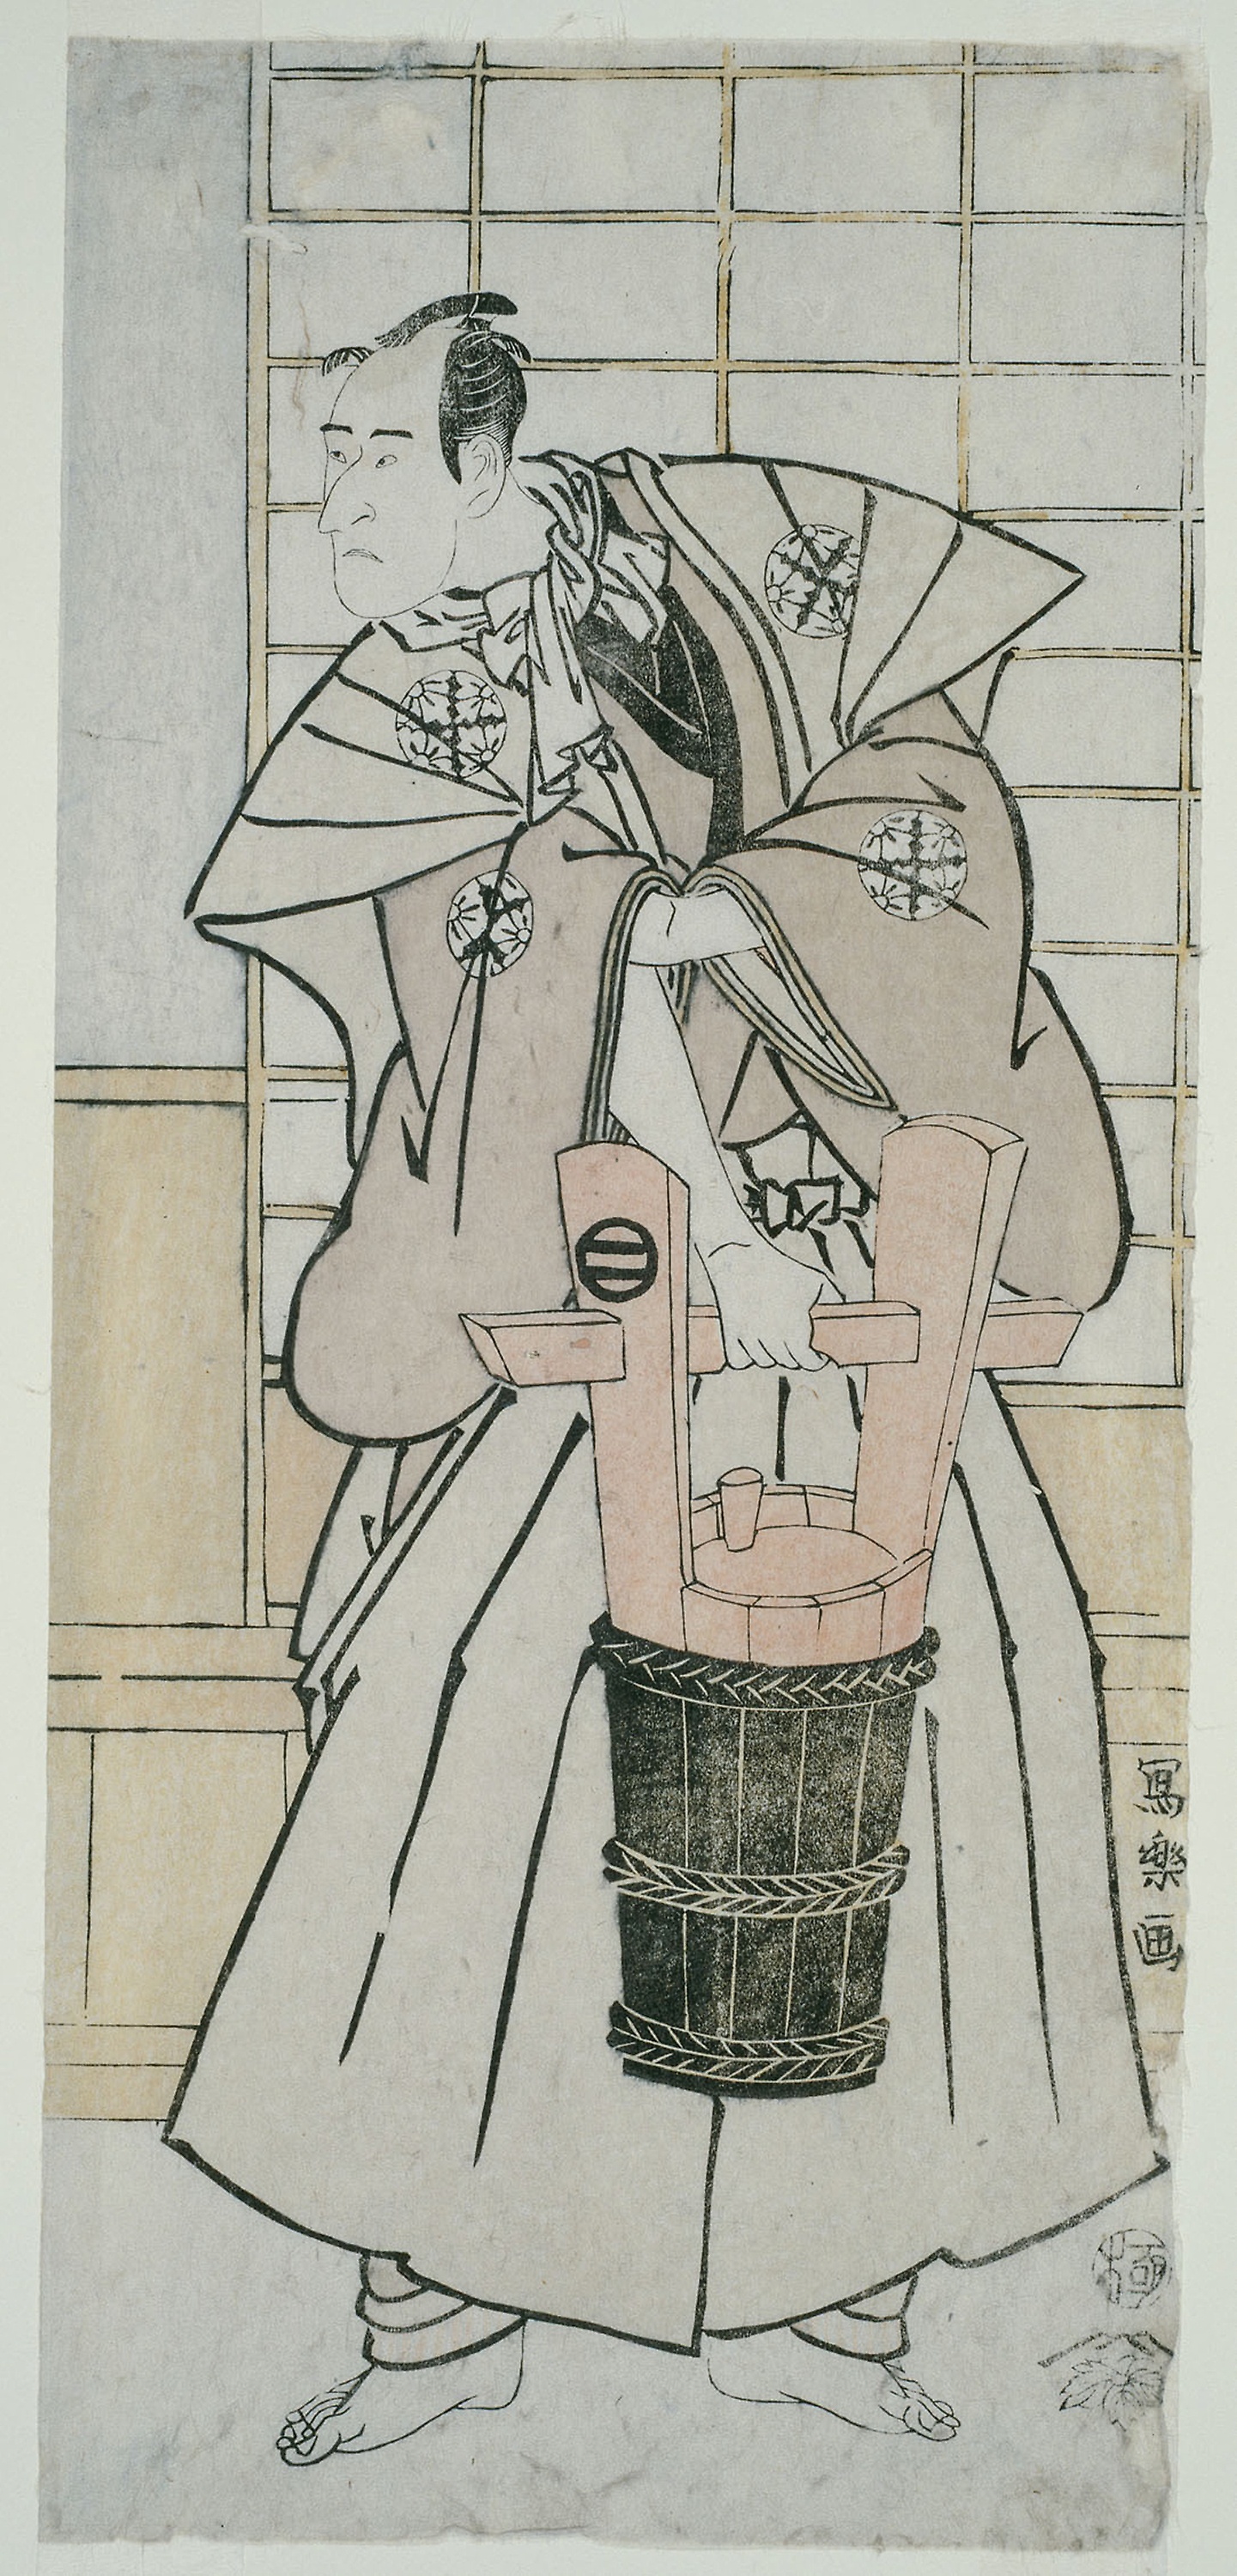
cartoon, illustration, design, art, drawing, pattern, costume design, fictional character, style